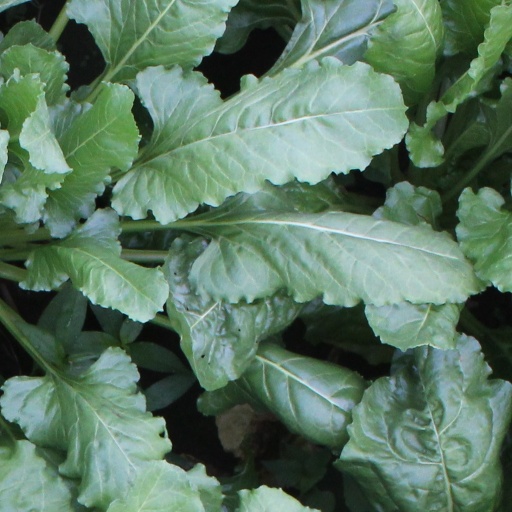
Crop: sugar beet